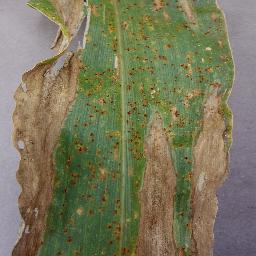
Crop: corn
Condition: (maize)_northern_blight